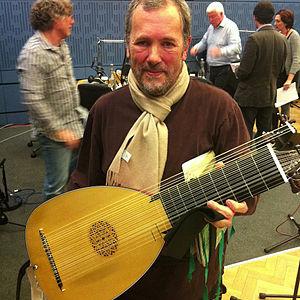
Nigel North est un luthiste, musicologue et professeur de luth britannique, né à Londres en 1954.